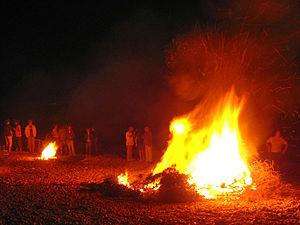
Photographie d'un bûcher à la plage de l'Almadrava pendant la Nuit de Saint-Jean 2007, au arrondissement de la Marina Alta, Region de Valence, Espagne.